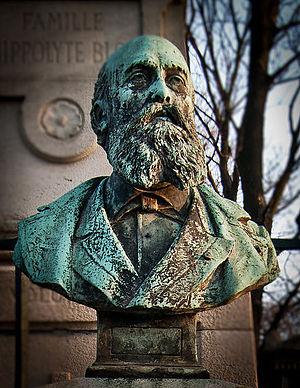
Buste d'Adolphe Deslandres - cimetière de Montmartre
Adolphe Édouard Marie Deslandres, né le 22 janvier 1840 à Batignolles-Monceau et mort le 30 juillet 1911 à Paris est un compositeur et organiste français.